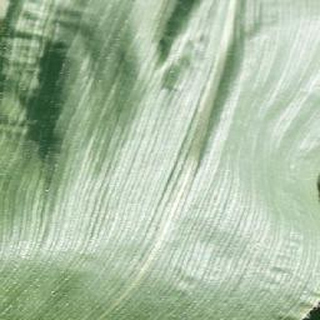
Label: healthy_corn